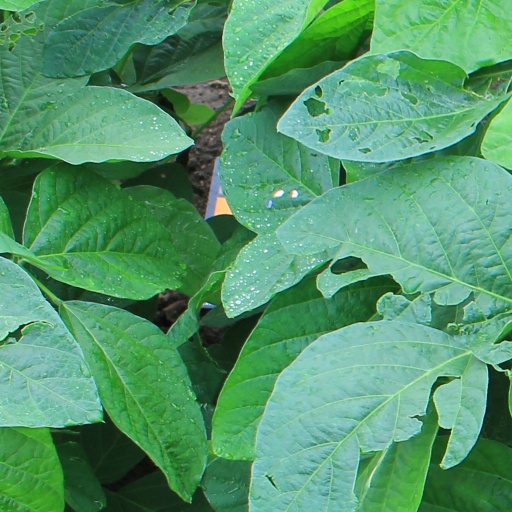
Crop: soybean